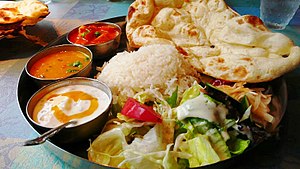
Vegetarisme / Grunde til en vegetarisk kostplan / Religion i relation til vegetarisme
Indisk madlavning indeholder en lang række vegetariske delikatesser fordi hinduismen, som praktiseres af størstedelen af Indiens befolkning, anbefaler vegetarisk kost.[kilde mangler] Her er det en vegetarisk thali.
Vegetarisme bygger på, at mennesket udelukkende ernærer sig af planteføde.